The Bad Man (1941 film)

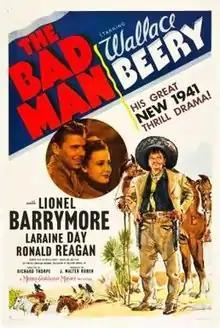
Theatrical release poster

The Bad Man is a 1941 American western film starring Wallace Beery and featuring Lionel Barrymore, Laraine Day, and Ronald Reagan. The movie was written by Wells Root from the 1920 Porter Emerson Browne play of the same name and directed by Richard Thorpe. The film is a remake of the 1923 silent version and the 1930 remake starring Walter Huston. The 1941 supporting cast includes Tom Conway and Chill Wills.